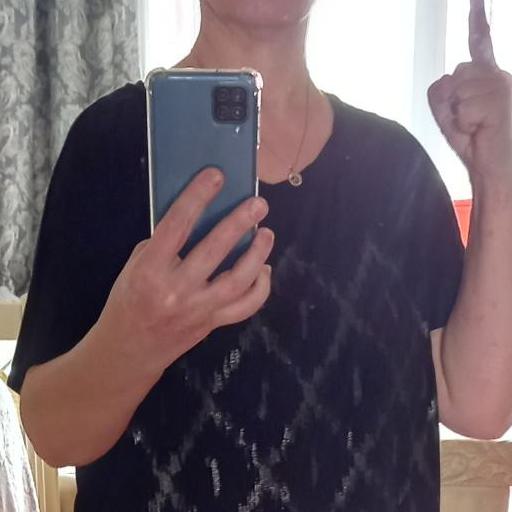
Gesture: no_gesture